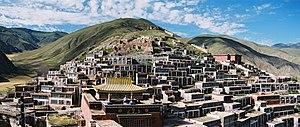
Le Monastère en 2004
La ville de Gyêgu dont l'ancien nom en tibétain était Jyekundo, est le chef-lieu de la ville-district de Yushu et de la préfecture autonome tibétaine de Yushu qui la contient, dans la province chinoise du Qinghai. Comme centre politique, économique et culturel de la région, la ville est aussi souvent appelée Yushu.